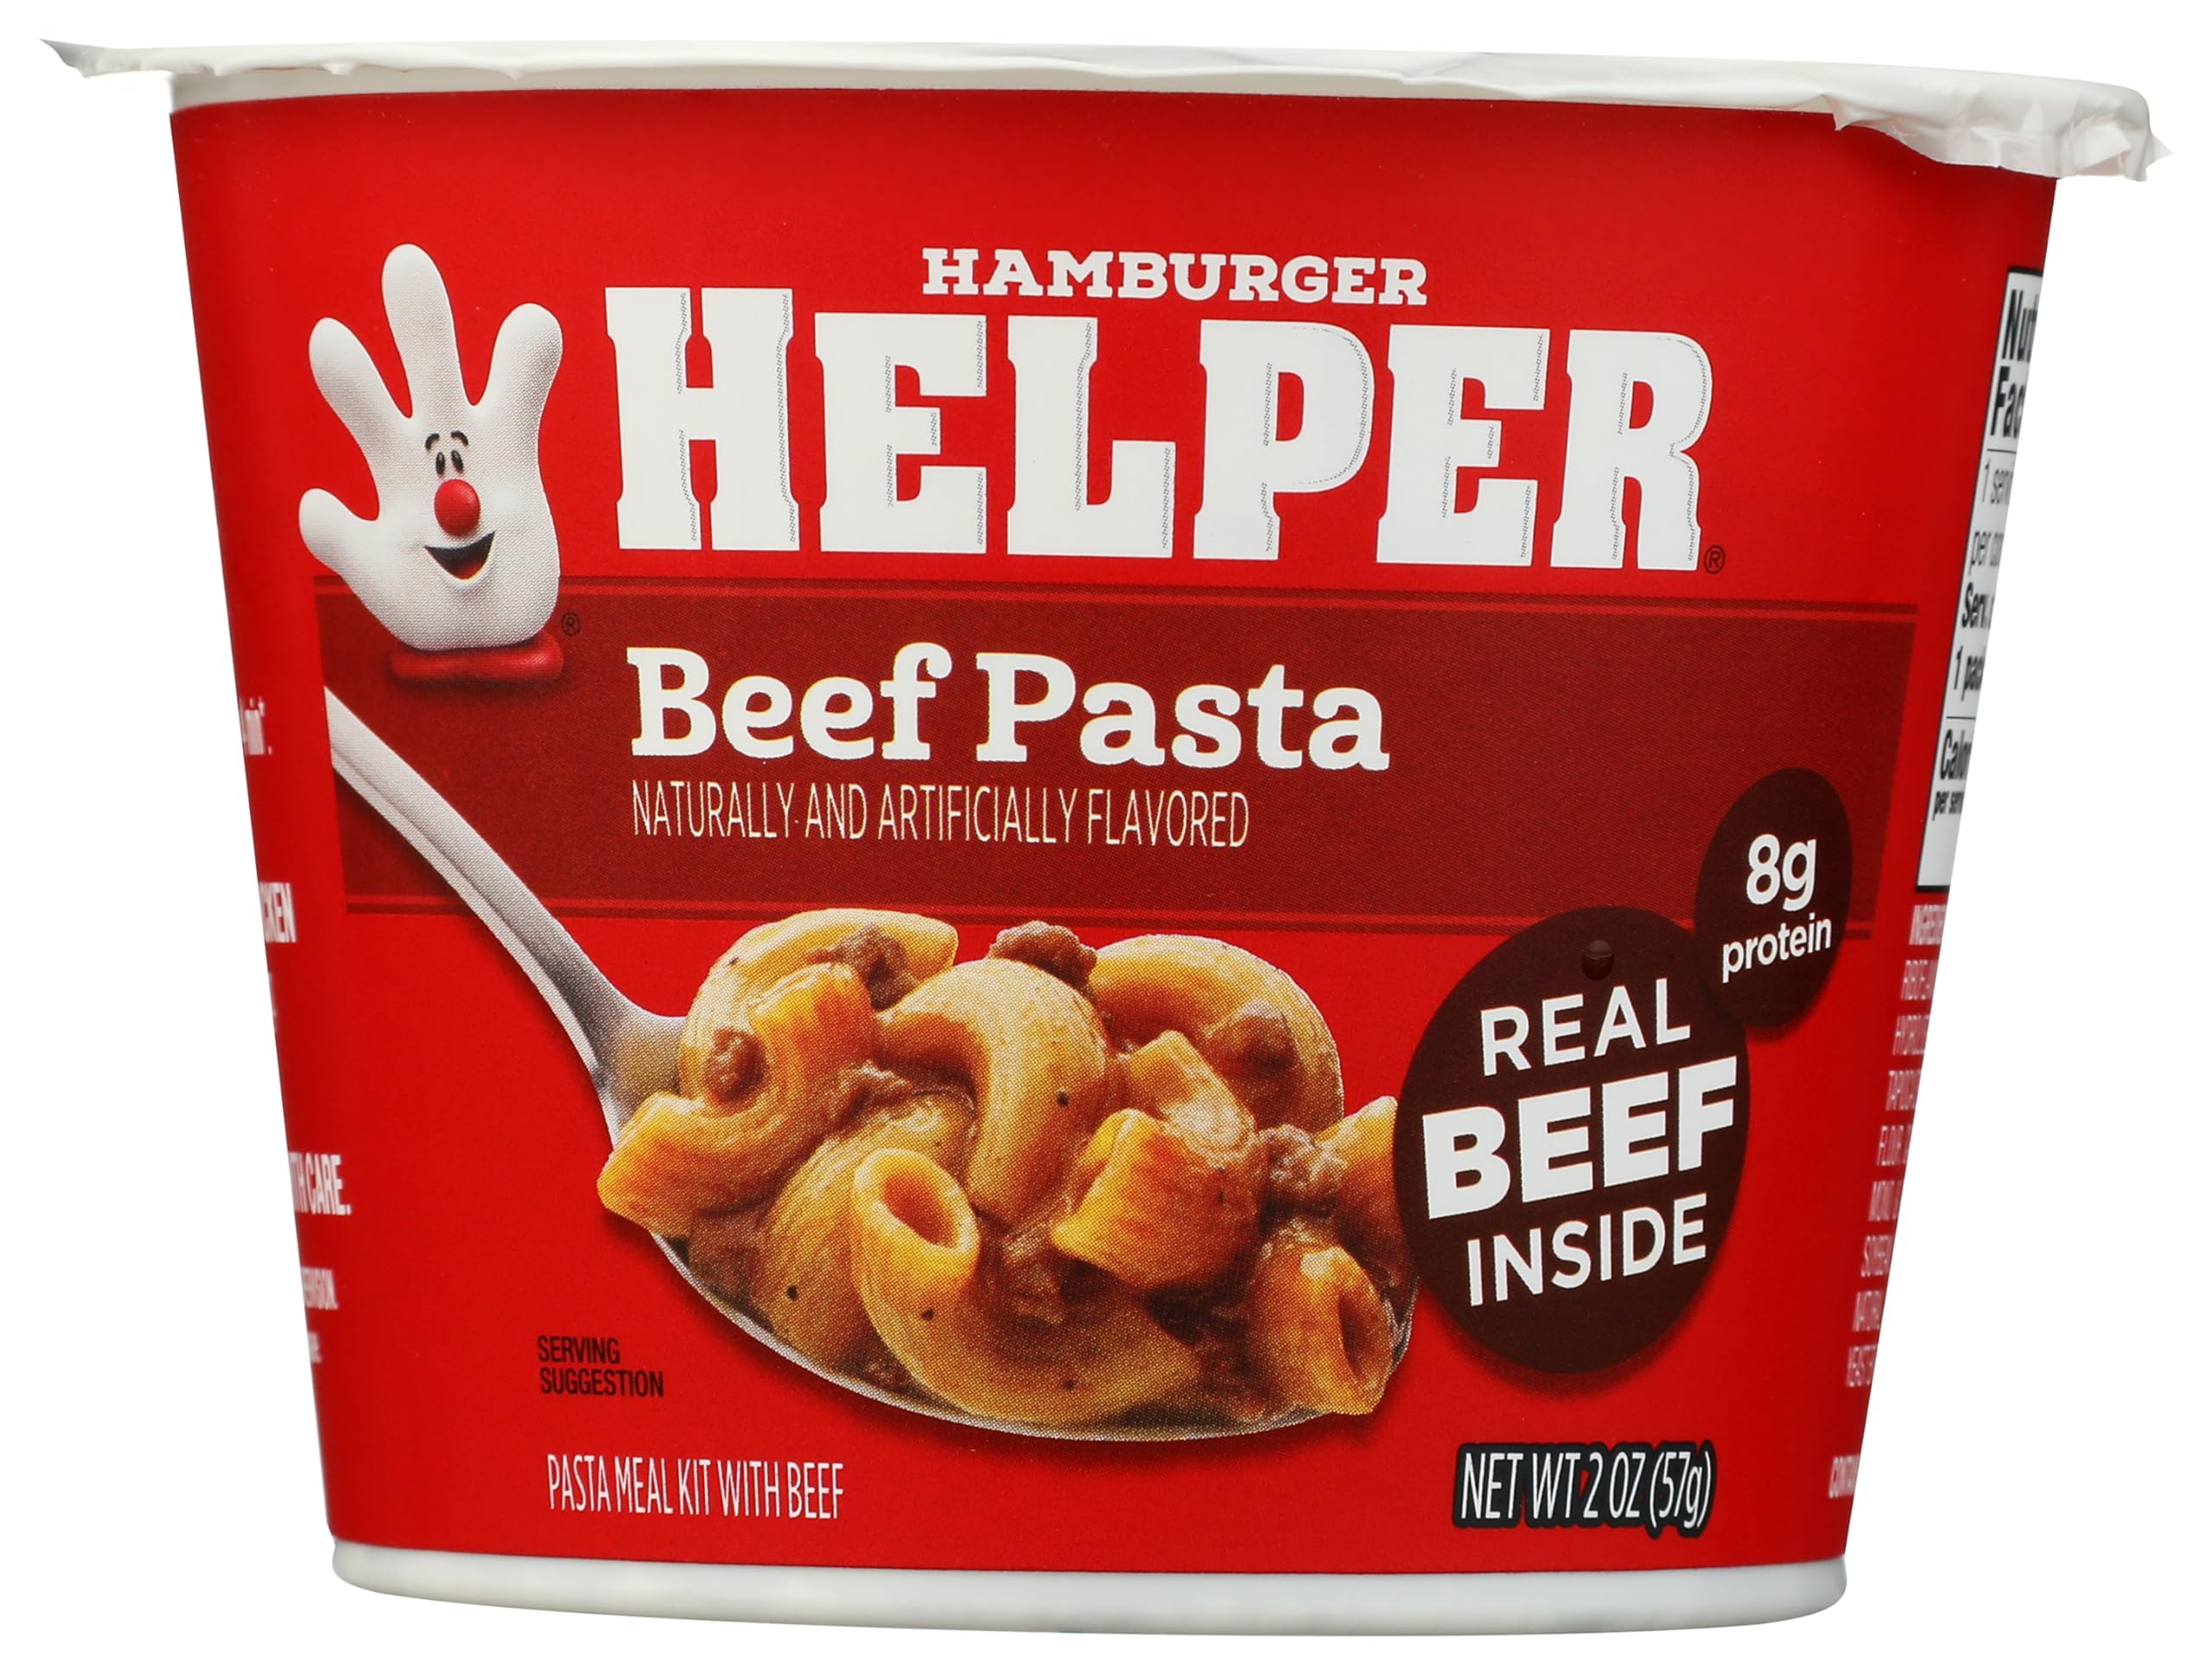
Item Name: Hamburger Helper Cups - Beef Pasta - 2 oz
Bullet Point: Your favorite flavor of Helper now ready in just 4 minutes
Value: 2.0
Unit: Ounce

Price: 2.46